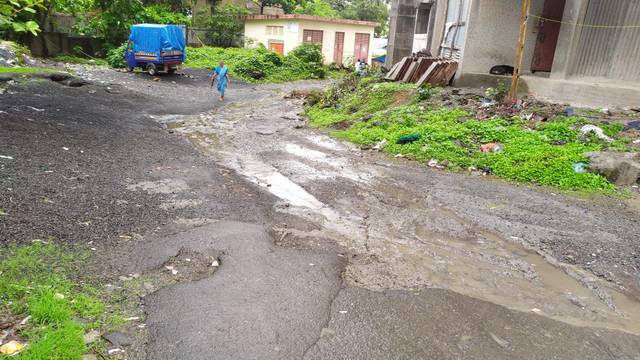
Region: India
Coordinates: 19.238, 72.856